De Havilland Goblin

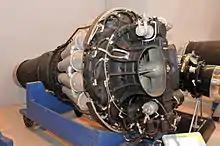
de Havilland Goblin at RAF Museum Cosford

Design of the engine was carried out by Frank Halford at his London consulting firm starting in April 1941. It was based on the overall design pattern pioneered by Frank Whittle, using a centrifugal compressor providing compressed air to sixteen individual combustion chambers, from which the exhaust powered a single-stage axial turbine.